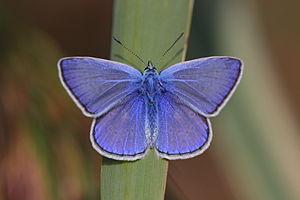
L’Argus bleu, Azuré commun ou Azuré de la Bugrane est une espèce de lépidoptères de la famille des Lycaenidae et de la sous-famille des Polyommatinae.
Polyommatus est un genre paléarctique de lépidoptères de la famille des Lycaenidae et de la sous-famille des Polyommatinae.